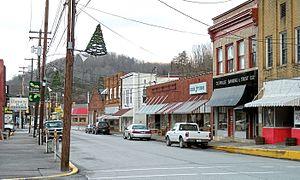
La ville de Glenville est le siège du comté de Gilmer, situé dans l’État de Virginie-Occidentale, aux États-Unis. Sa population s’élevait à 1 537 habitants lors du recensement de 2010, estimée à 1 464 habitants en 2018.